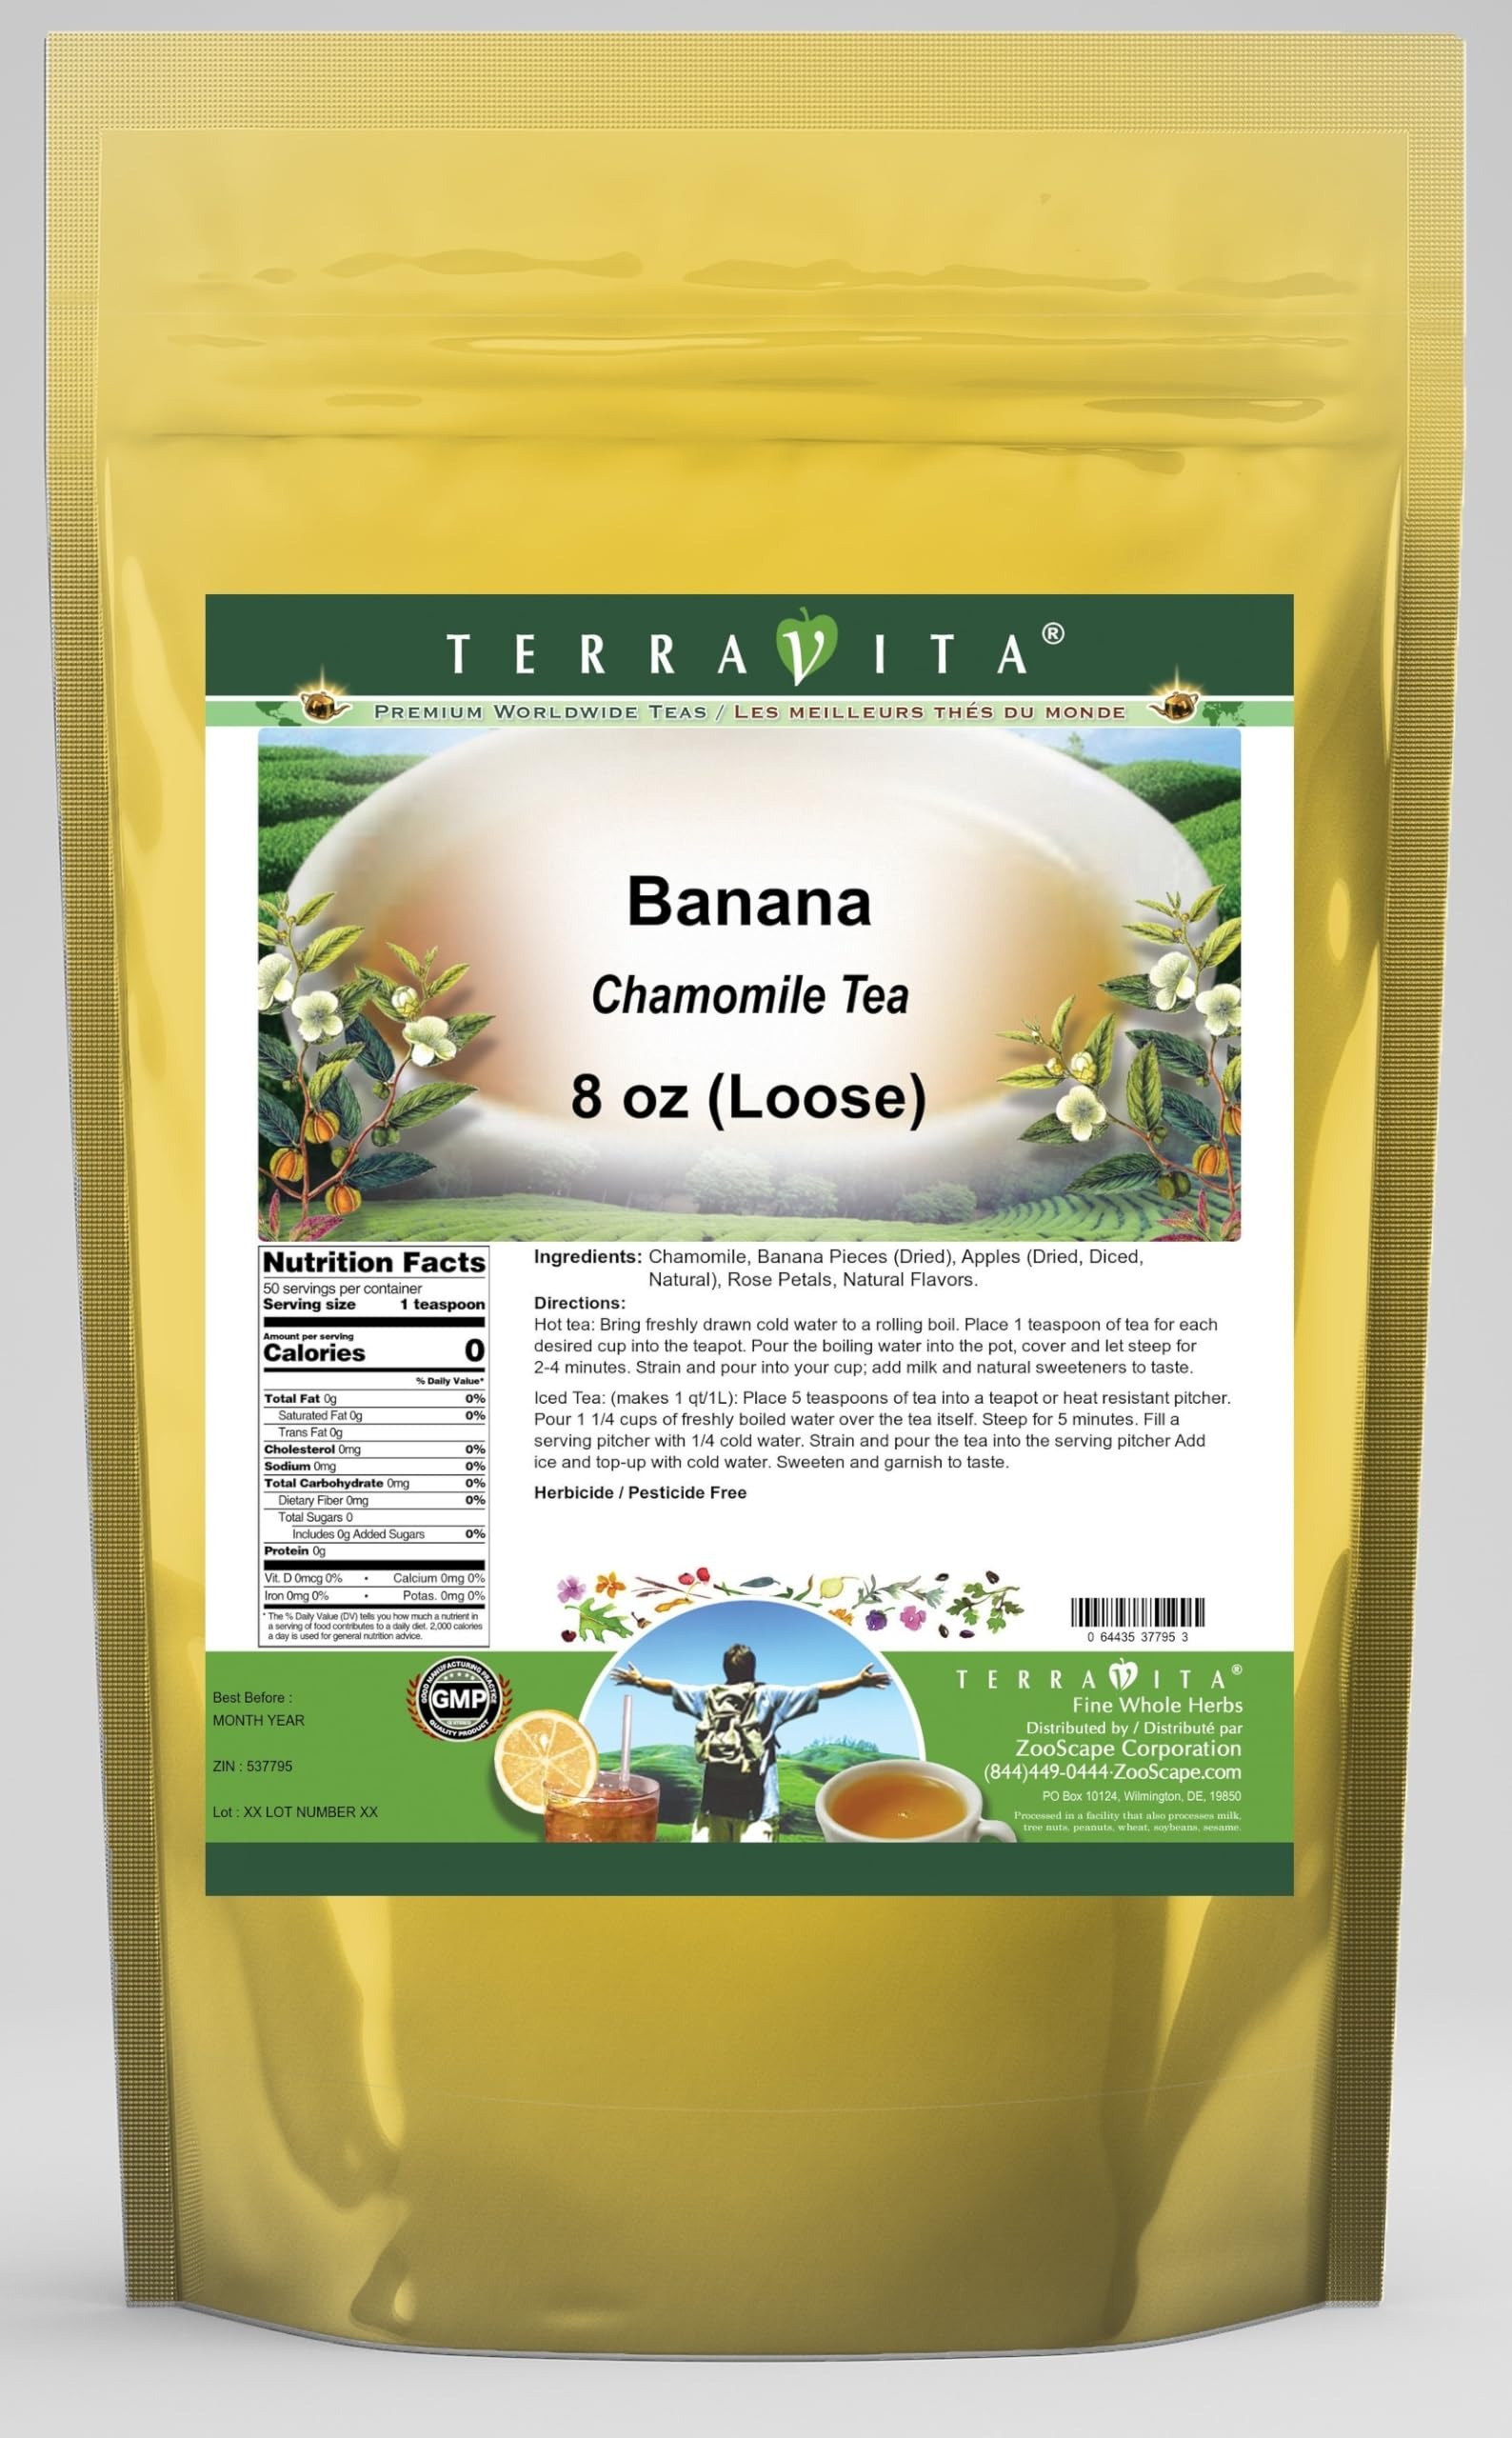
Item Name: Banana Chamomile Tea (Loose) (8 oz, ZIN: 537795) - 3 Pack
Bullet Point 1: Our Banana Chamomile Tea is a delicious flavored Chamomile tea with Banana Pieces, Dried Apples (Diced, Natural) and Rose Petals that you will enjoy relaxing with anytime! The natural Banana taste is delicious! - Ingredients: Chamomile tea, Banana Pieces, Dried Apples (Diced, Natural), Rose Petals and Natural Banana Flavor.
Bullet Point 2: No fillers.
Bullet Point 3: Manufacturer: TerraVita
Bullet Point 4: Size: 8 oz
Bullet Point 5: Loose Leaf Chamomile Tea - Packed in a convenient upright pouch!
Product Description: Our Banana Chamomile Tea is a delicious flavored Chamomile tea with Banana Pieces, Dried Apples (Diced, Natural) and Rose Petals that you will enjoy relaxing with anytime! The natural Banana taste is delicious! - Ingredients: Chamomile tea, Banana Pieces, Dried Apples (Diced, Natural), Rose Petals and Natural Banana Flavor. - Hot tea brewing method: Bring freshly drawn cold water to a rolling boil. Place 1 teaspoon of tea for each desired cup into the teapot. Pour the boiling water into the pot, cover and let steep for 2-4 minutes. Strain and pour into your cup; add milk and natural sweeteners to taste. - Iced tea brewing method: (to make 1 liter/quart): Place 5 teaspoons of tea into a teapot or heat resistant pitcher. Pour 1 1/4 cups of freshly boiled water over the tea itself. Steep for 5 minutes. Fill a serving pitcher with 1/4 cold water. Strain and pour the tea into the serving pitcher Add ice and top-up with cold water. Sweeten and garnish to taste. - TerraVita is an exclusive line of premium-quality, natural source products that use only the finest, purest and most potent ingredients found around the world. TerraVita is hallmarked by the highest possible standards of purity, potency, stability and freshness. All of our products are prepared with the highest elements of quality control, from raw materials through the entire manufacturing process, up to and including the moment that the bottles or bags are sealed for freshness and shipped out to you. Our highest possible standards are certified by independent laboratories and backed by our personal guarantee. - TerraVita exists to meet and ensure your family's health and wellness without the harmful effects of chemicals and health products. We strive to make all of our products affordable and reliable and are const
Value: 24.0
Unit: Ounce

Price: 81.92